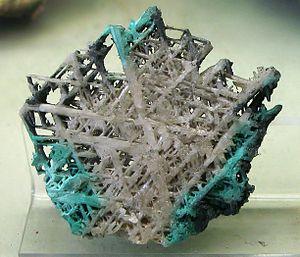
La cérusite est une espèce minérale composée de carbonate naturel de plomb de formule, pouvant contenir comme impuretés des traces de Sr, Zn, Cu ; cristallisant dans le système cristallin orthorhombique, groupe d'espace Pmcn.